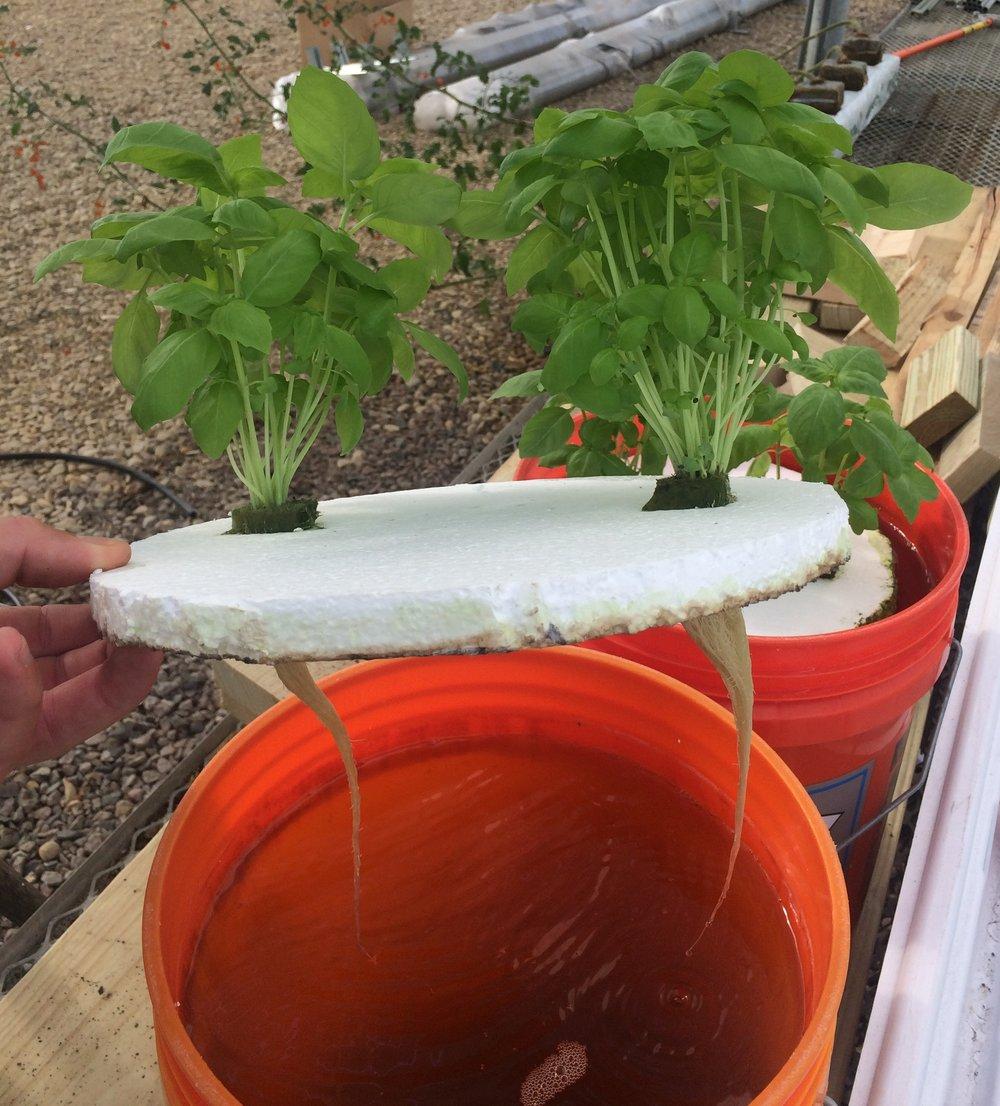
Mimea midogo ambao ni kijani kibichi imepandwa kwenye ndoo mbili za rangi za chungwa kwa kutumia mfumo wa [cs] hydroponic [cs] mimea imeshikiliwa na vifaa nyeupe vilivyo elea juu ya maji au suluhisho la virutubisho ndani ya ndoo. Hii inaonekana kama ni mfumo rahisi wa kilimo.